Ostrogoths

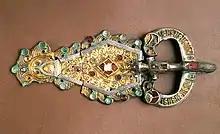
Ostrogothic belt buckle, Pavia Civic Museums

From 508 to 511 under Theodoric's command, the Ostrogoths marched on Gaul as the Vandal king of Carthage and Clovis made concerted efforts to weaken his hold on the Visigoths. On the death of Theodoric in 526, the eastern and western Goths were once again divided. By the late 6th century, the Ostrogoths lost their political identity and assimilated into other Germanic tribes.